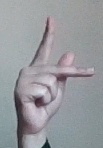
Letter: dha